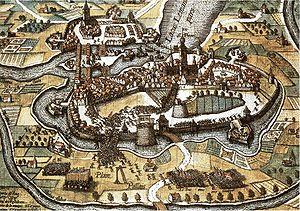
1602 est une année commune commençant un mardi.
Théodore de Bèze, né le 24 juin 1519 à Vézelay et mort le 13 octobre 1605 à Genève, est un humaniste, théologien protestant, traducteur de la Bible, professeur, ambassadeur et poète. Il fut le porte-parole de la Réforme en France au colloque de Poissy, puis pendant les guerres de religion. Il fut le chef incontesté de la cause réformée dans toute l’Europe et le successeur de Jean Calvin à la tête de l'Académie de Genève.
L’Escalade est une fête célébrée chaque année le 12 décembre à Genève. Elle commémore la victoire de la république protestante sur les troupes du duc de Savoie Charles-Emmanuel Iᵉʳ à l'occasion de l'attaque lancée dans la nuit du 11 au 12 décembre 1602 selon le calendrier julien.
L’histoire de Genève se déroule sur une période de deux mille ans. Mentionnée pour la première fois dans les Commentaires sur la Guerre des Gaules de Jules César, la cité est passée sous la domination romaine, puis des Burgondes et des Francs avant de devenir un évêché indépendant pendant le Moyen Âge. Avec l'arrivée de Jean Calvin, la ville adopte la Réforme protestante et devient un important centre de diffusion du calvinisme à l'échelle européenne. Son tissu économique se diversifie progressivement avec le développement des secteurs de l'horlogerie et de la banque. Il faut attendre la Révolution française pour que le régime aristocratique s'effondre après plusieurs tentatives de soulèvement. Après quinze ans sous la domination de la France napoléonienne, l'Ancien Régime est partiellement restauré. En 1846, la révolution fazyste transforme profondément Genève dans un contexte d'industrialisation. Le XXᵉ siècle voit l'installation des jeunes organisations internationales et la cité acquiert alors une renommée internationale.
Genève est une ville suisse située à l’extrémité sud-ouest du Léman. Elle est la deuxième ville la plus peuplée de Suisse après Zurich. Elle est le chef-lieu et la commune la plus peuplée du canton de Genève. En décembre 2019, la ville comptait 205 372 habitants. Son aire métropolitaine, ou aire urbaine, forme une agglomération transfrontalière : le « Grand Genève », qui s'étend sur le canton de Vaud et les départements français de l'Ain et de la Haute-Savoie, pour une population totale en janvier 2015 de 978 790 habitants. L'agglomération genevoise stricto sensu compte 579 227 habitants dans sa partie suisse au 1ᵉʳ janvier 2016, selon l'Office fédéral de la statistique. L'emblème de la ville est son jet d'eau culminant à 140 m.